Tempura
Also known as:
ar - Arabic: تيمبورا
ast - Asturian: Tempura
az - Azerbaijani: Tempura
bcl - Central Bikol: Tempura
ca - Catalan: Tempura
cs - Czech: Tempura
da - Danish: Tempura
de - German: Tempura
el - Greek: Τεμπούρα
en-simple - Simple English: Tempura
eo - Esperanto: Tempuro
es - Spanish: Tempura
eu - Basque: Tenpura
fa - Persian: تمپورا
fi - Finnish: Tempura
fr - French: Tempura
he - Hebrew: טמפורה
hr - Croatian: Tenpura
hu - Hungarian: Tempura
hy - Armenian: Տեմպուրա
hyw - Western Armenian: Թեմփուրա
id - Indonesian: Tempura
it - Italian: Tempura
ja - Japanese: 天ぷら
jv - Javanese: Tempura
ka - Georgian: ტემპურა
kk - Kazakh: Темпура
ko - Korean: 덴푸라
ms - Malay: Tempura
my - Burmese: တမ်ပူရာ
nan - Minnan: Ten-pú-lah
nb - Norwegian Bokmål: Tempura
nl - Dutch: Tempura
pl - Polish: Tempura
pt - Portuguese: Tempura
ru - Russian: Тэмпура
sk - Slovak: Tempura
sl - Slovenian: Tempura
sr - Serbian: Тенпура
sv - Swedish: Tempura
th - Thai: เท็มปูระ
tl - Tagalog: Tempura
tr - Turkish: Tempura
ug - Uyghur: تېمپۇرا
uk - Ukrainian: Темпура
vi - Vietnamese: Tempura
wuu - Wu: 天妇罗
yue - Cantonese: 天麩羅
zh - Chinese: 天婦羅
Category: side dish, seafood, vegetables (deep-fried meat, deep-fried vegetables)
Cuisine: Japanese
Associated cuisines: Japanese, Portuguese
Area: Japan
Countries: Japan
Region: Eastern Asia

The dish consists of seafood and Vegetable that have been coated in a thin batter and deep fried.

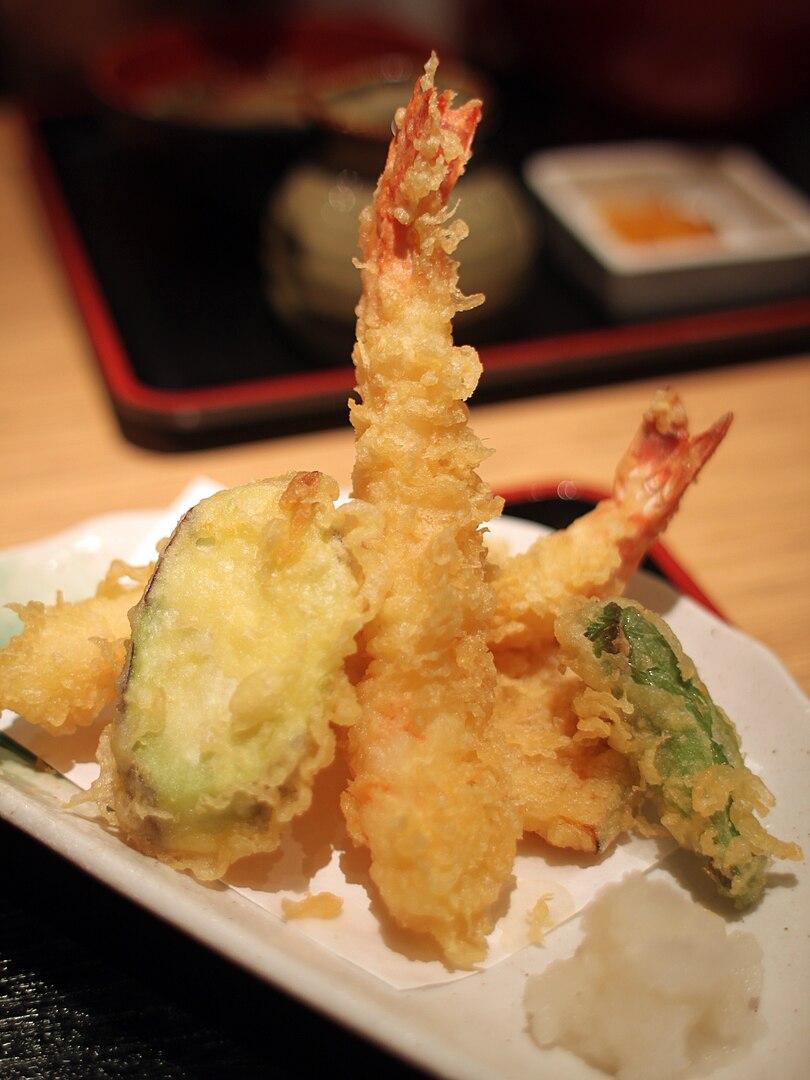
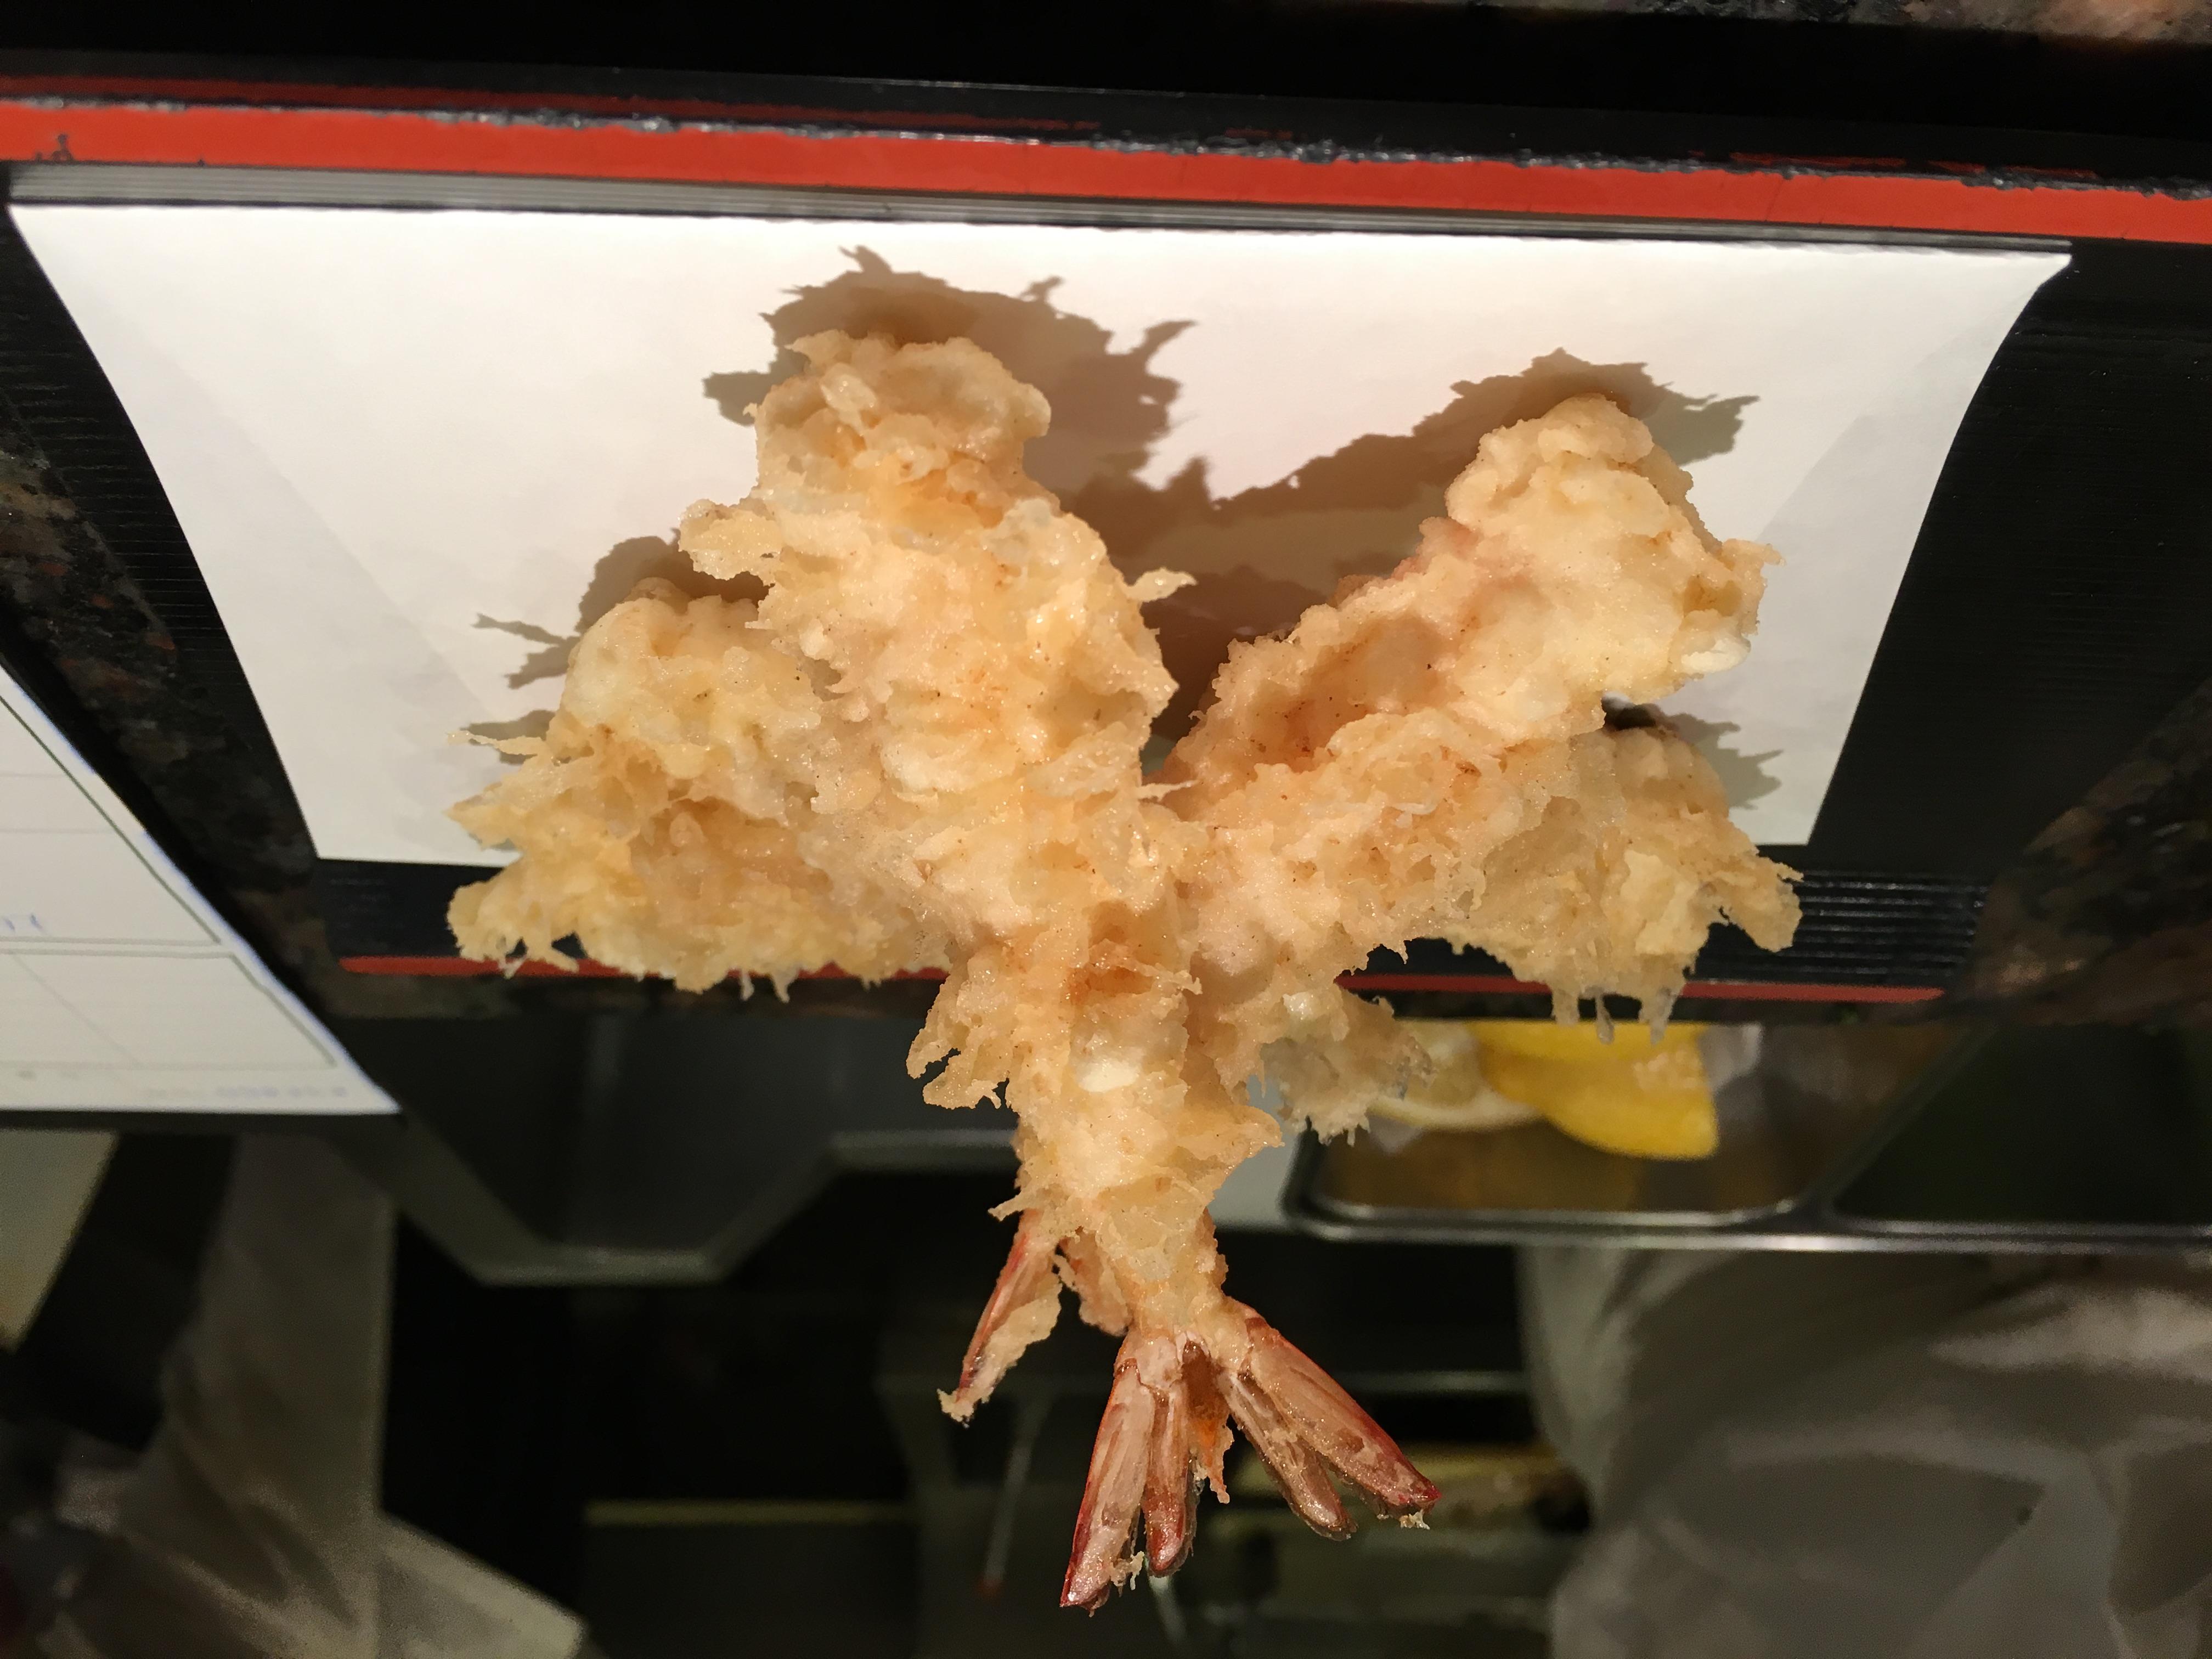
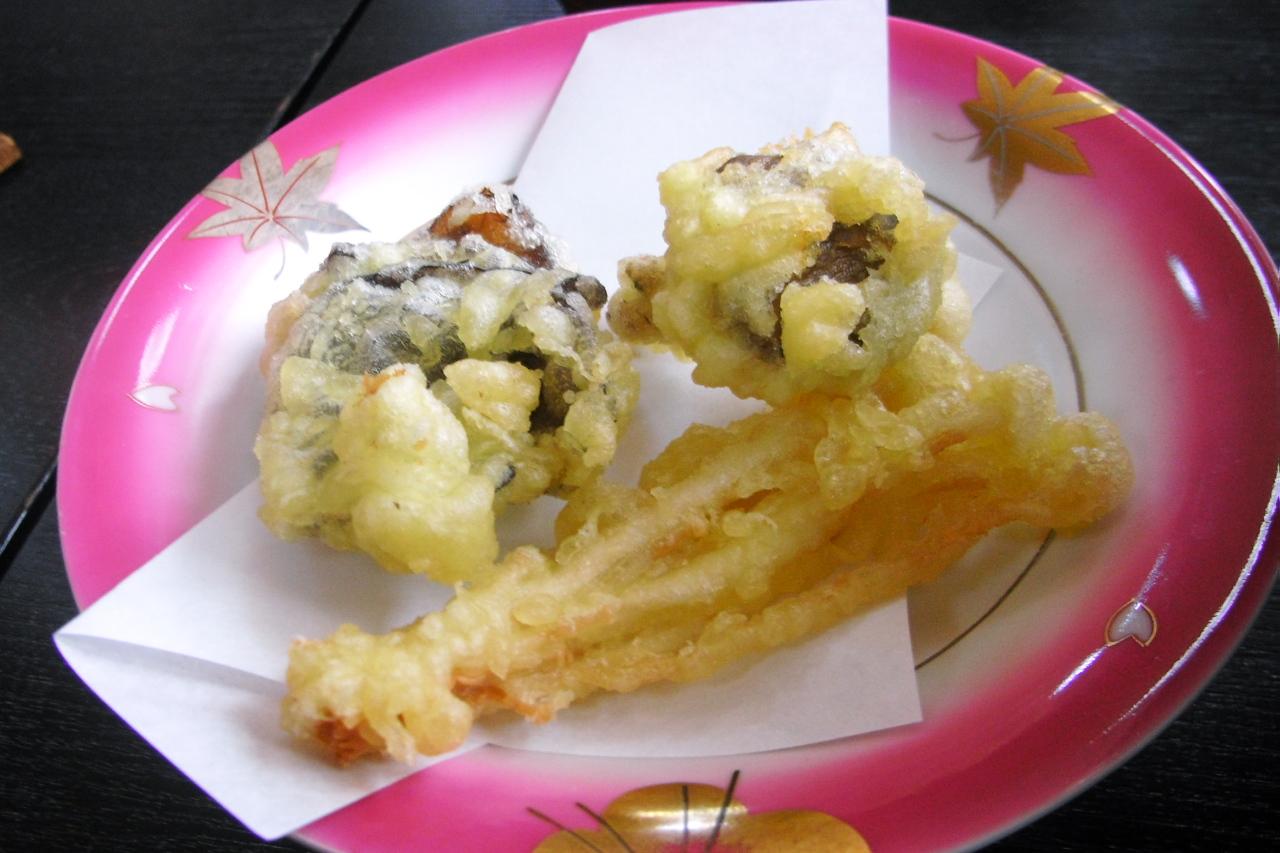